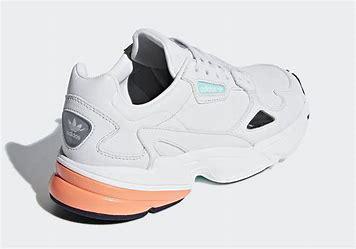
Brand: Adidas
Model: Falcon